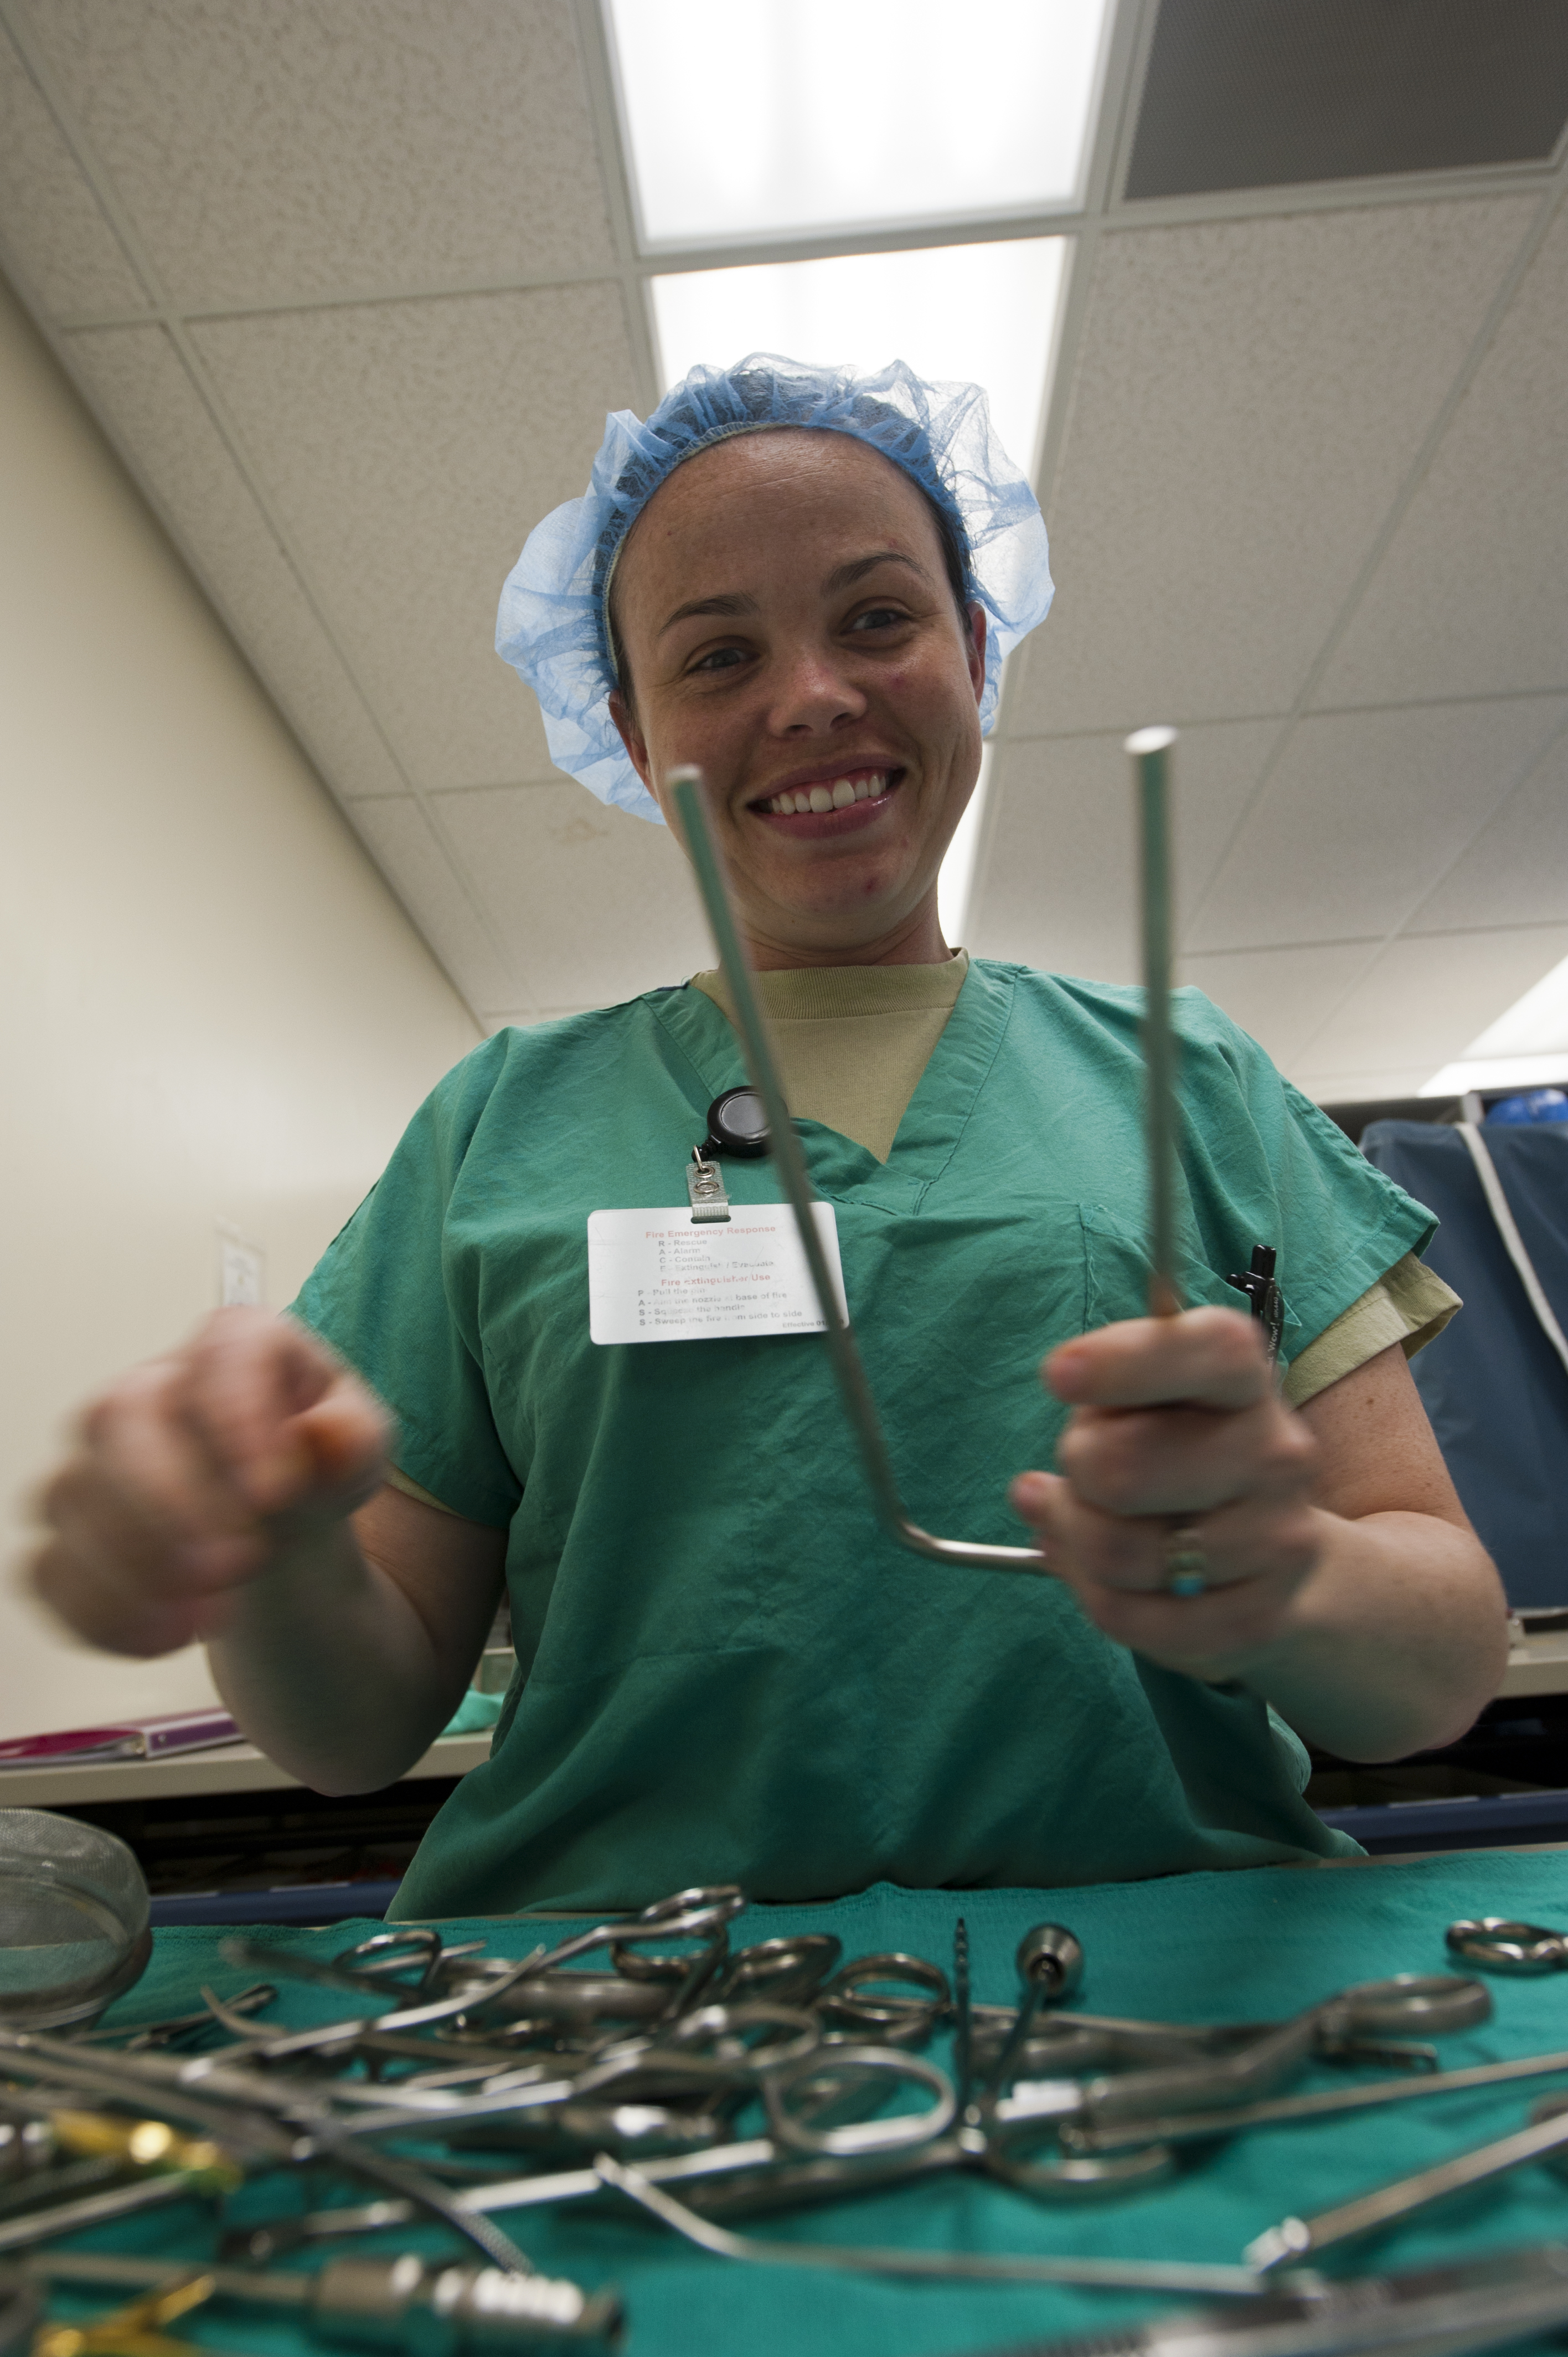
Senior Airman Ashley Timmons, a surgical technician with the 673rd Medical Support Squadron, creates organizes a set of utensils to be sanitized and prepped for surgery in the decontamination room of the hospital here Sept. 11, 2012. Surgical technicians prepare
Specialty: disaster medicine / pandemic response